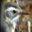
Label: bird